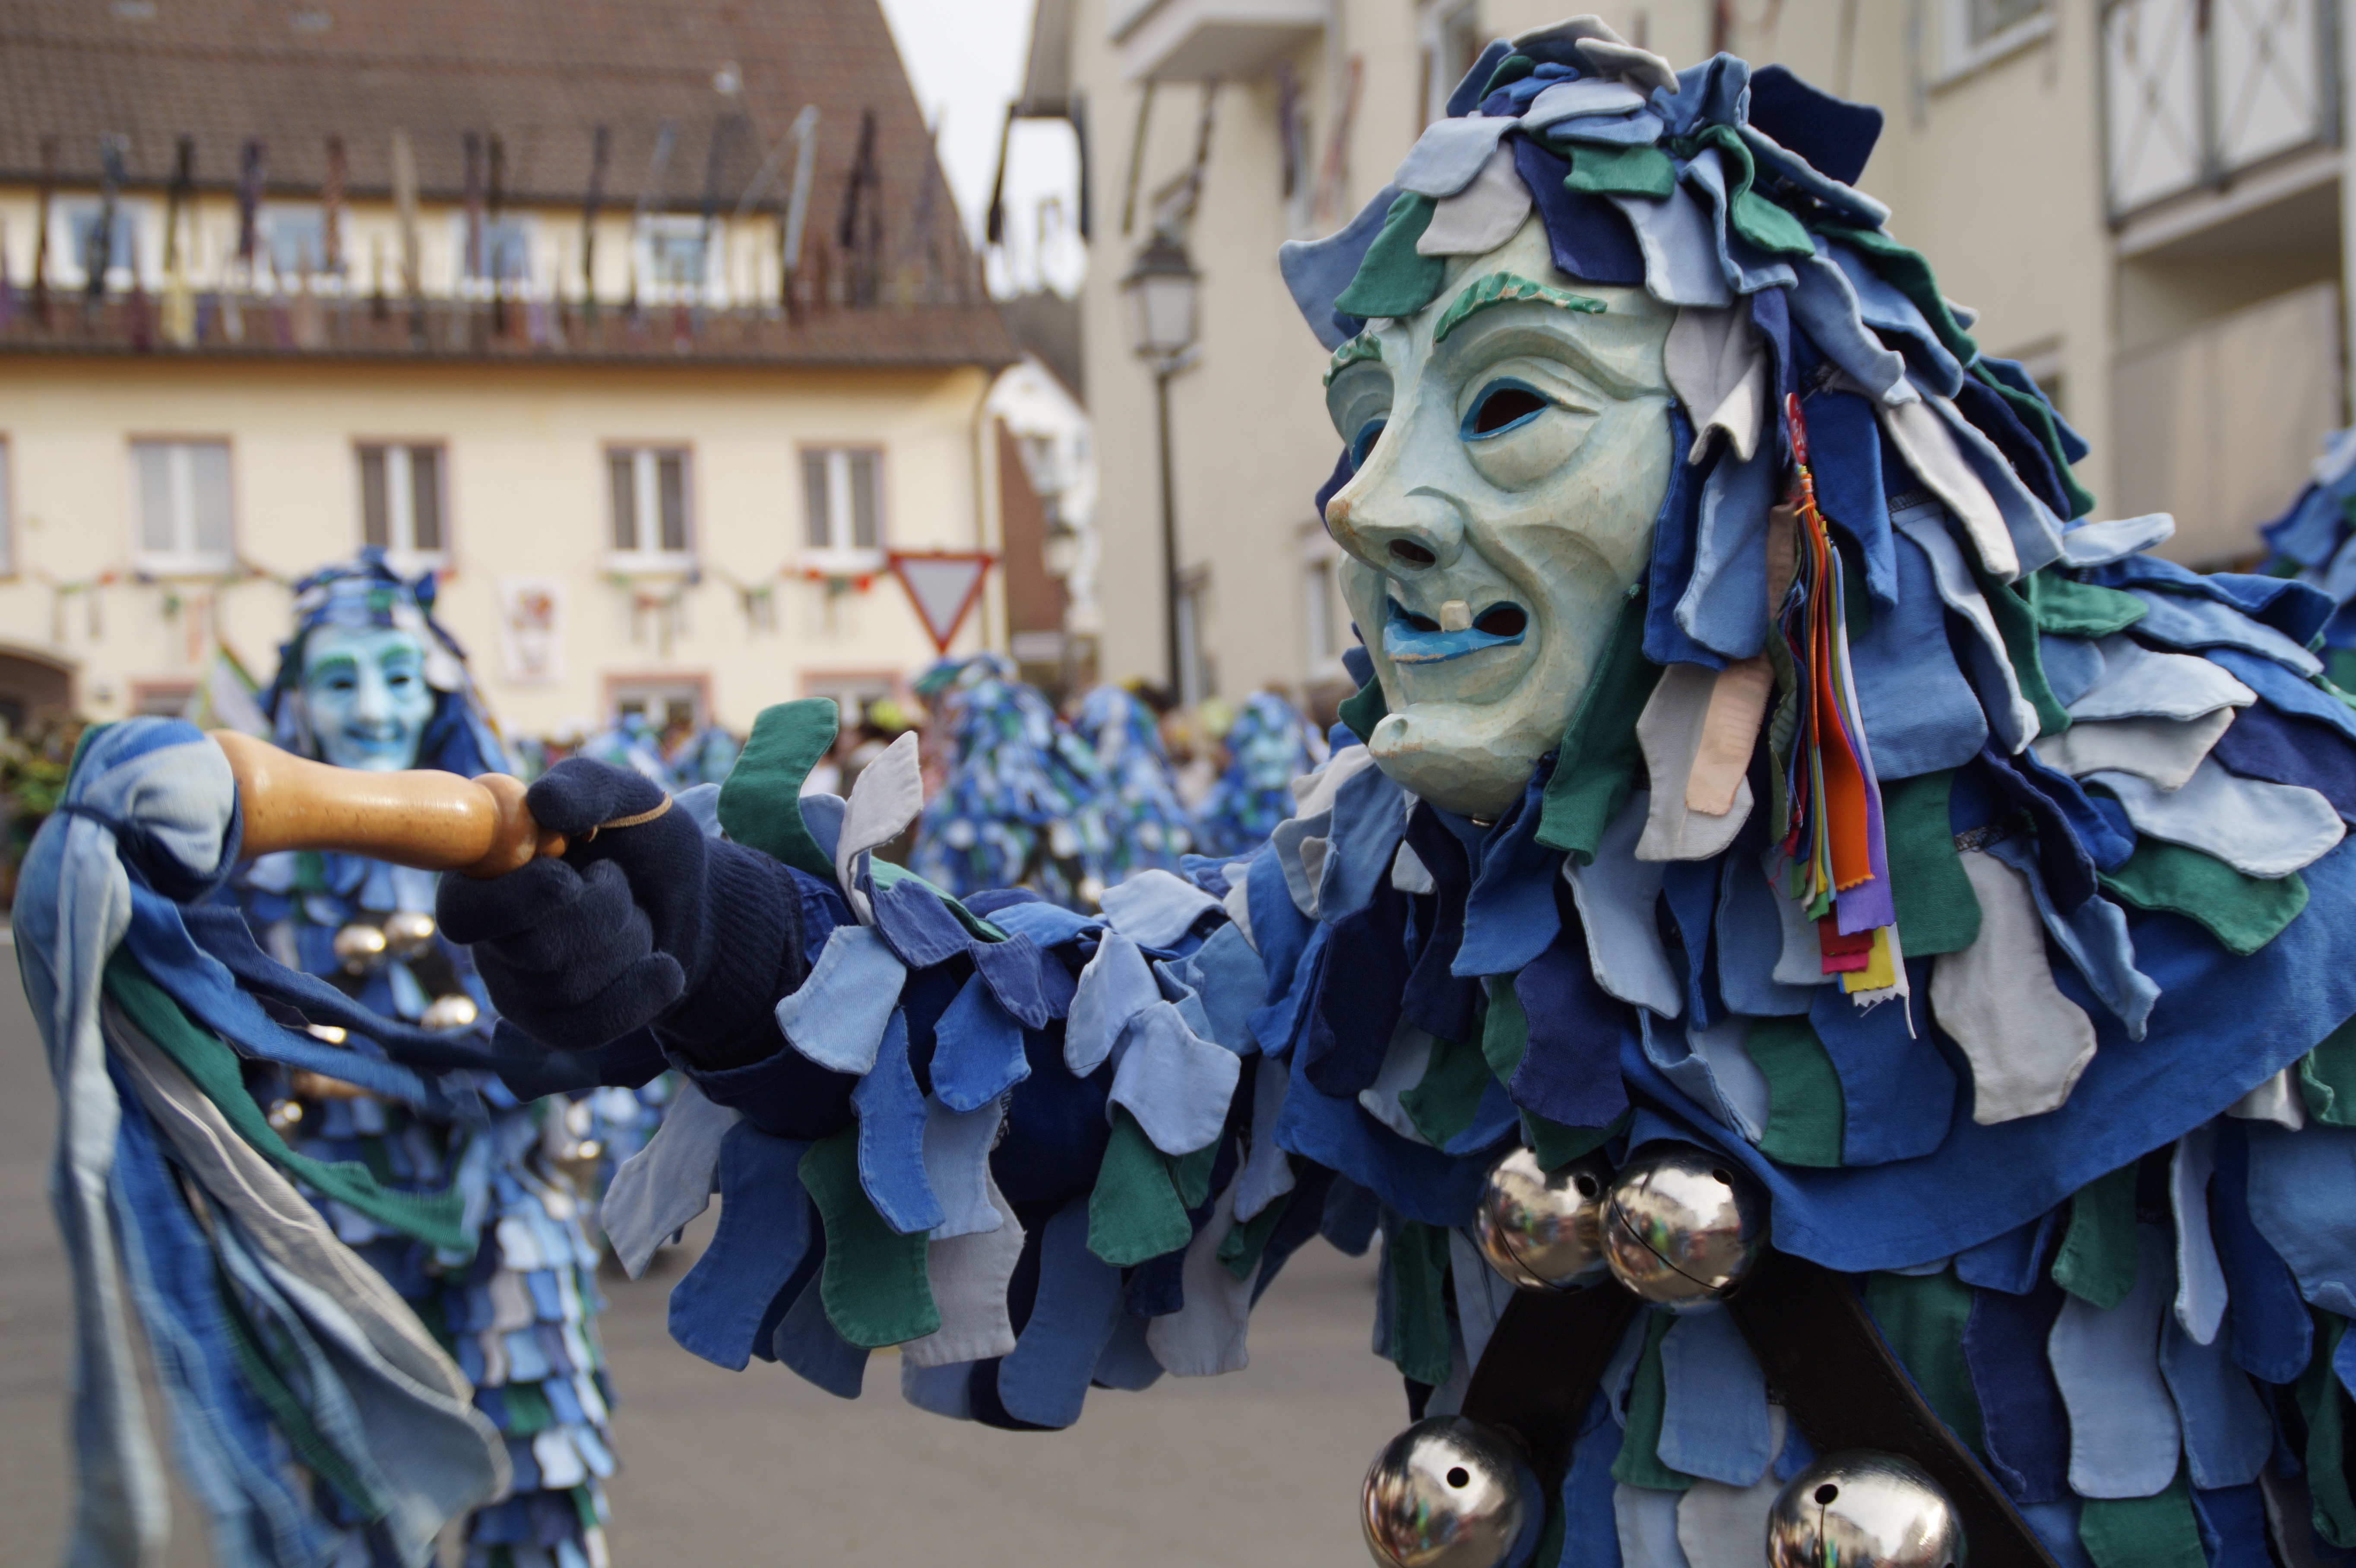
profile, portrait, carnival, clothing, dressed up, face, festival, mask, figure, move, germany, carved, custom, spirit, tradition, costume, masquerade, anime, panel, larva, ulm, customs, fool, viewers, baden wurttemberg, fasnet, fools guild ulm, fools jump, swabian alemannic, haes, haestraeger, guild group, strassenfasnet, carnival parade, wooden mask, fools guild, gaugama, water sprite